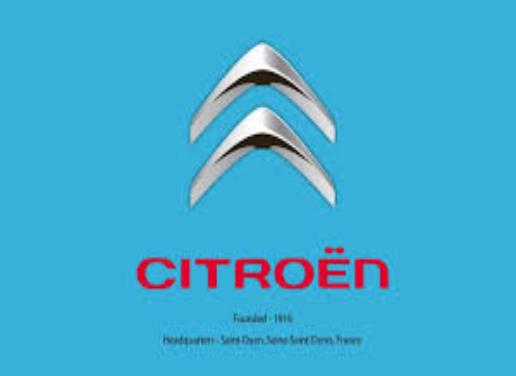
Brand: Citroen
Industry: Transportation